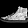
Label: Sneaker